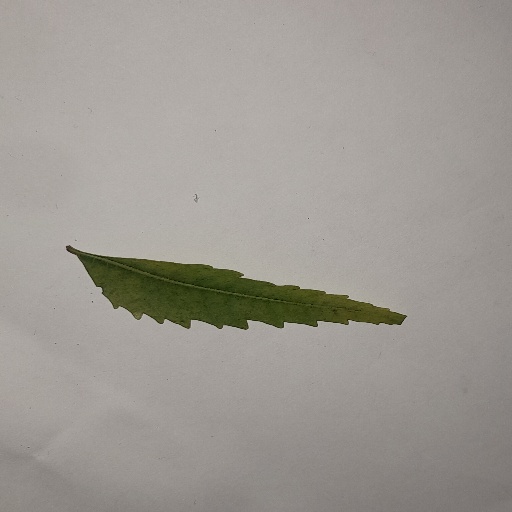
Species: Neem
Leaf condition: Yellow Leaf